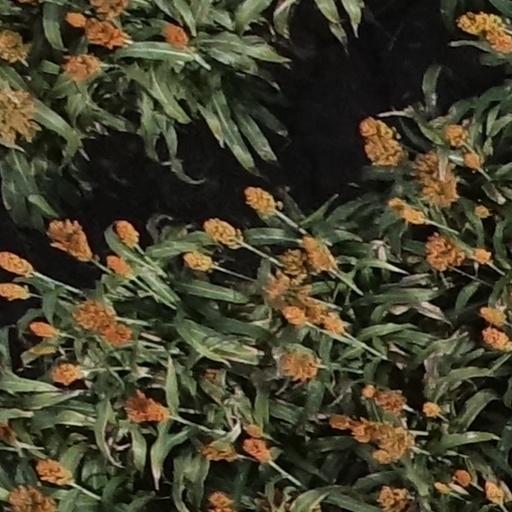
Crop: sorghum